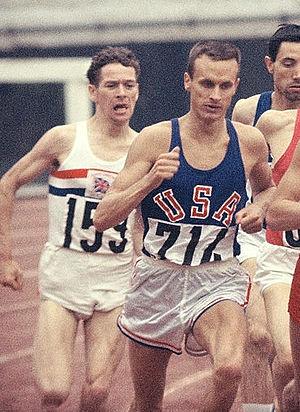
Dyrol Jay Burleson est un athlète américain, spécialiste des courses de demi-fond.